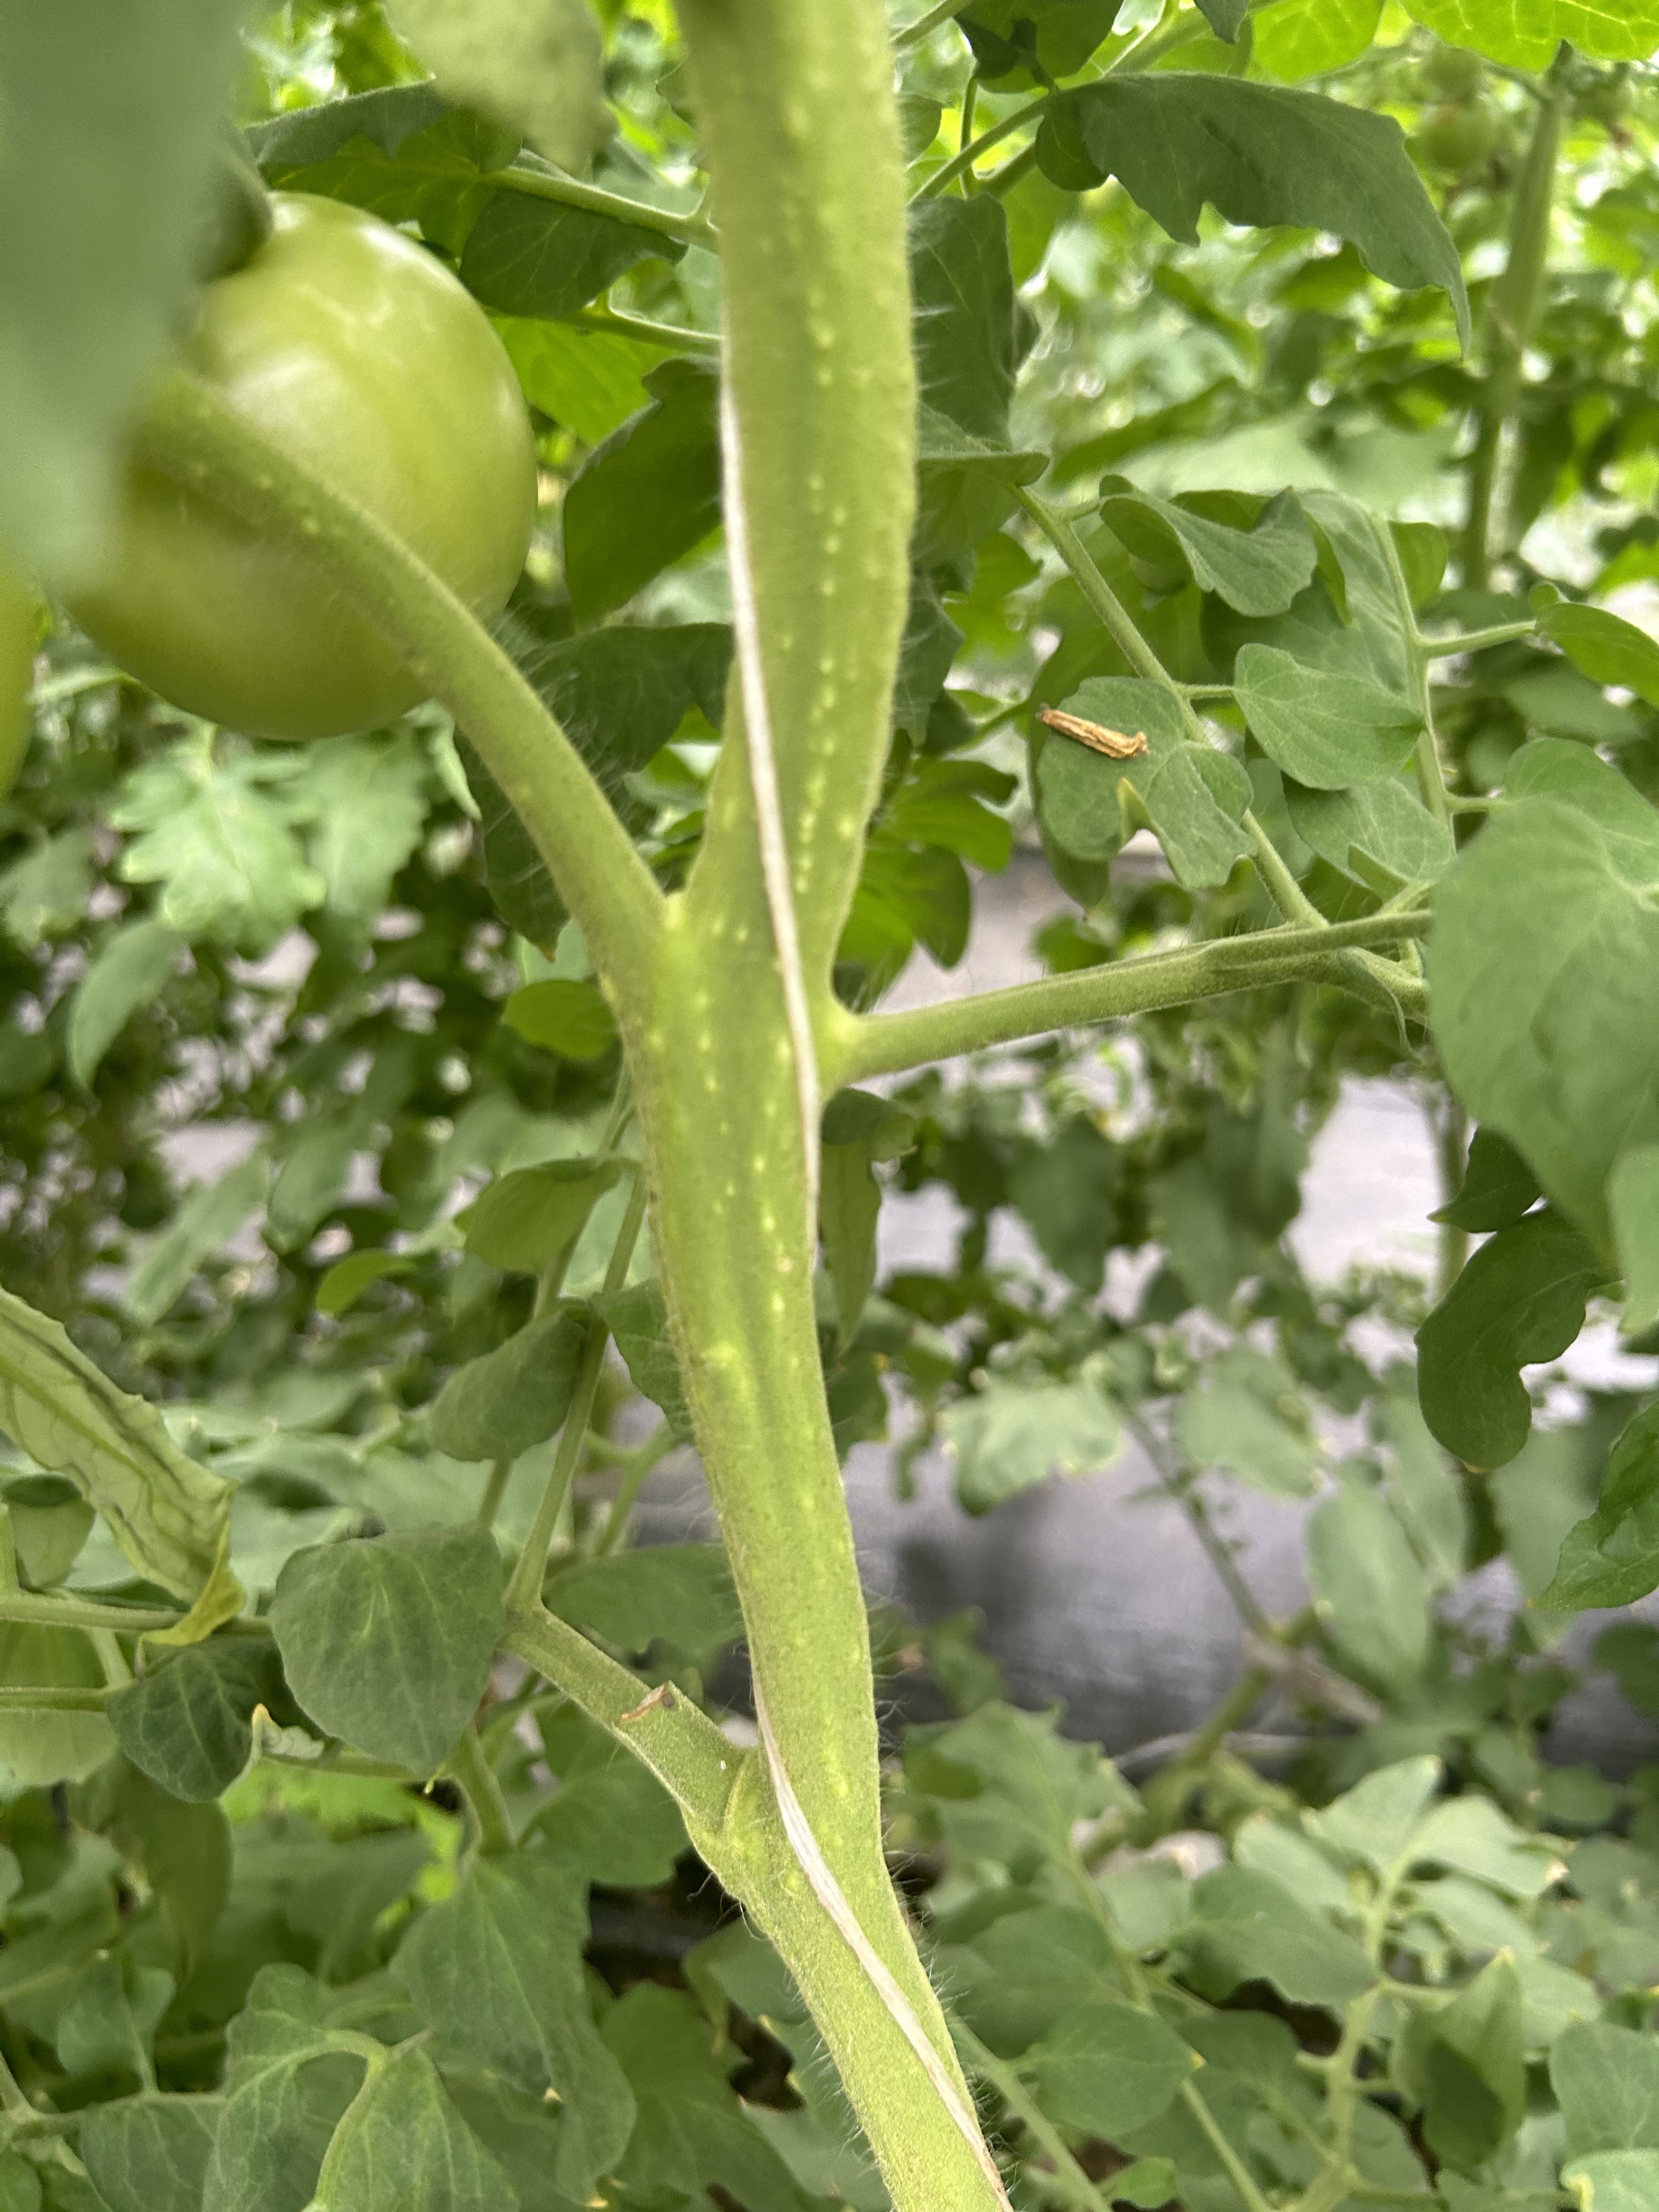
Disease: Wilt